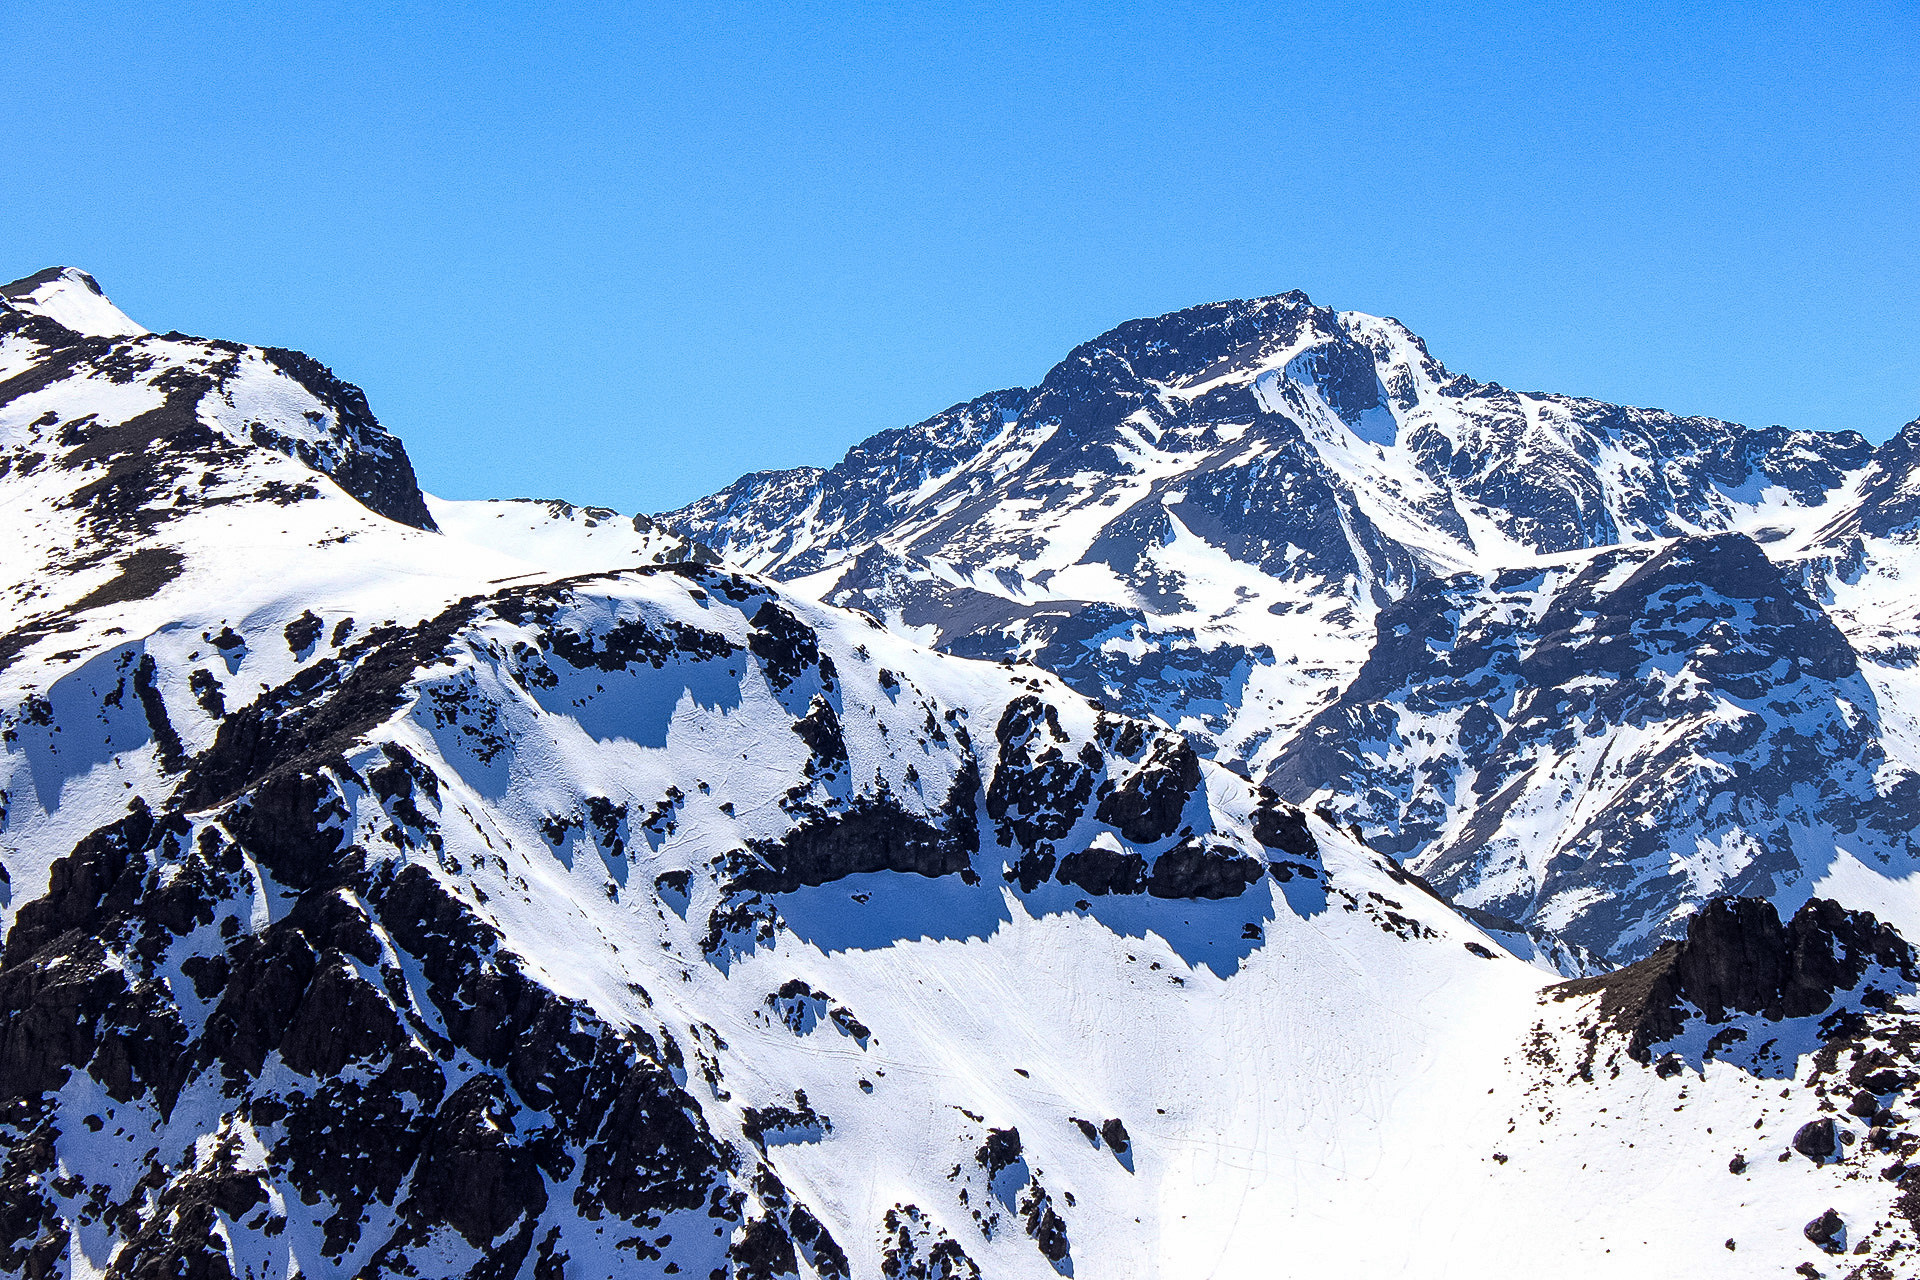
nature, mountain, snow, cold, winter, mountain range, weather, season, ridge, summit, mountaineering, winter sport, massif, mountains, alps, cirque, piste, landform, ski touring, ski mountaineering, geographical feature, mountainous landforms, geological phenomenon